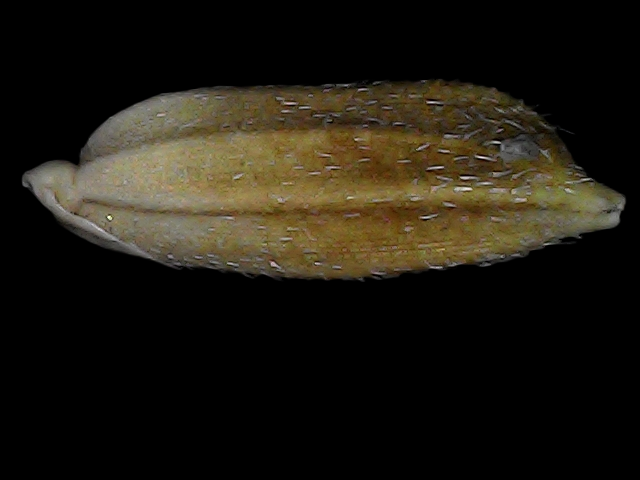
Rice variety: Bd91